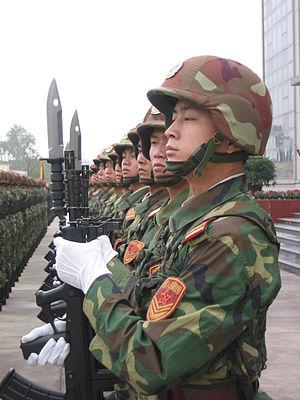
Le QBZ-95 est un fusil d'assaut conçu et fabriqué par l'Industrie de l'armement de la République populaire de Chine.